Baden Army

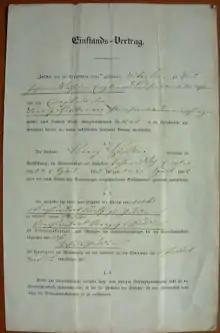
A deed of deputisation, 1852

In the days that followed all the other garrisons in the country joined. As a result, Grand Duke Leopold had to leave the country and fled with his family and his government to the federal fortress at Mainz. Revolutionaries also took power in the neighbouring Bavarian Palatinate, and the two revolutionary governments formed a military union that raised an army of 20-25,000 men. In addition to the former troops of the regular Baden Army and the people's militias of the larger cities, the revolutionary army was also joined by volunteers from other European countries and numerous people from Württemberg. Among the latter was Fritz Heuss, great-great uncle of Theodor Heuss. A Polish commander of the army, Ludwik Mierosławski, was appointed. The former First Lieutenant Karl Eichfeld became Minister of War, but the War Ministry itself was severely restricted in its ability to act due to the flight of numerous officials. Two attempts to invade Hesse with the revolutionary troops and to offer military protection to the St. Paul's Church Parliament failed: firstly because the Hessian military and population proved to be less revolutionary than expected and, secondly, because the Badenese troops only wanted to defend their own country.